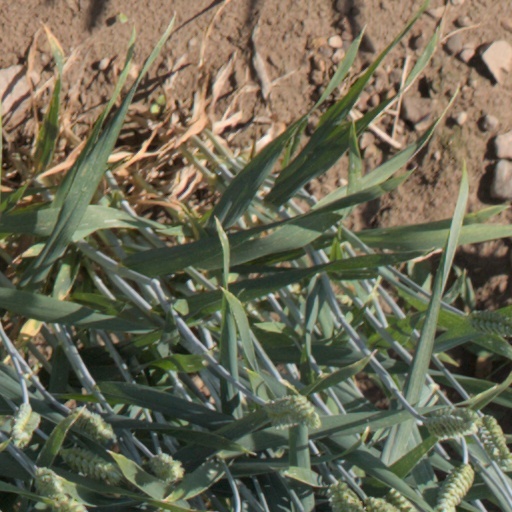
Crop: wheat